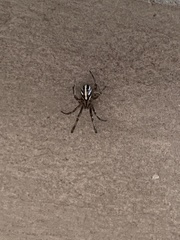
Species: Lactrodectus_hesperus